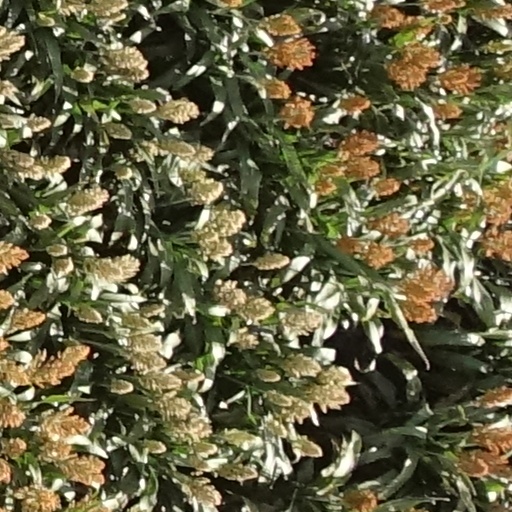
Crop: sorghum